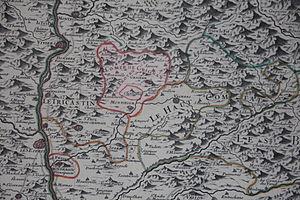
Comté de Grignan de Provence sur aggrandissement d'une carte des environs de 1700
Grignan est une commune française située dans le département de la Drôme en région Auvergne-Rhône-Alpes.
Le comté de Provence est un ancien fief situé à l'est du delta du Rhône. Pays issu de la Francie médiane, la Provence se constitua en royaume avant de progressivement se disloquer à la suite des transmissions féodales et la guerre civile de l'Union d'Aix. Ses frontières naturelles au sud allaient à l'origine du Rhône à Nice et au nord d'Embrun au Vivarais, en passant par la Drôme provençale. Au nord, ses frontières s'étendaient jusqu'à Valence.
Colonzelle est une commune française située dans le département de la Drôme en région Auvergne-Rhône-Alpes, entre les villes de Montélimar et Nyons. Ses habitants sont appelés les Colonzellois.
L'appellation Drôme provençale concerne une région touristique du département de la Drôme, et qui en occupe approximativement le tiers sud.
Le comté-de-grignan est un vin élaboré dans le sud de la Drôme, il fut connu de 1968 jusqu'à 2009, sous le nom de vin de pays du comté de Grignan. Sa zone de production correspond approximativement à la région historique du Tricastin, plus souvent dénommée de nos jours Drôme provençale. Ce vin est protégé par une IGP de zone, incluse dans l'indication géographique protégée régionale Méditerranée. Cette région de production, célèbre pour ses truffes noires, est historiquement l'un des plus anciens terroirs viti-vinicoles de France comme le prouvent l'oppidum Saint-Marcel et ses poteries pseudo-ioniennes, la villa gallo-romaine du Mollard, la plus importante unité viti-vinicole de l'antiquité romaine, et l'église Saint-Pierre-ès-Liens de Colonzelle, qui possède un bas-relief représentant quatre tonneaux gaulois.
L'enclave des papes est un espace géographique, appartenant au Vaucluse et correspondant au Canton de Valréas, enclavé dans la Drôme, par les cantons de Nyons et de Saint-Paul-Trois-Châteaux.